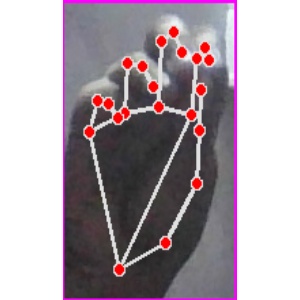
अक्षर: ङ